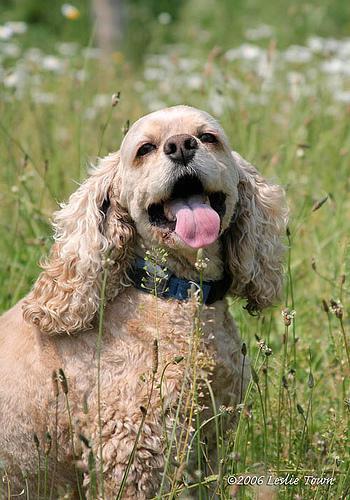
cocker_spaniel